Vincent-Froideville

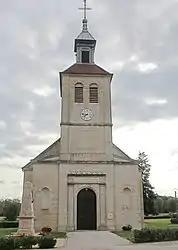
The church in Vincent-Froideville

Vincent-Froideville is a commune in the Jura department of eastern France. The municipality was established on 1 April 2016 and consists of the former communes of Vincent and Froideville.